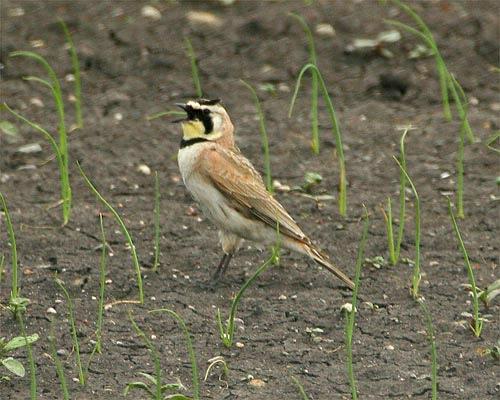
A photo of a horned lark